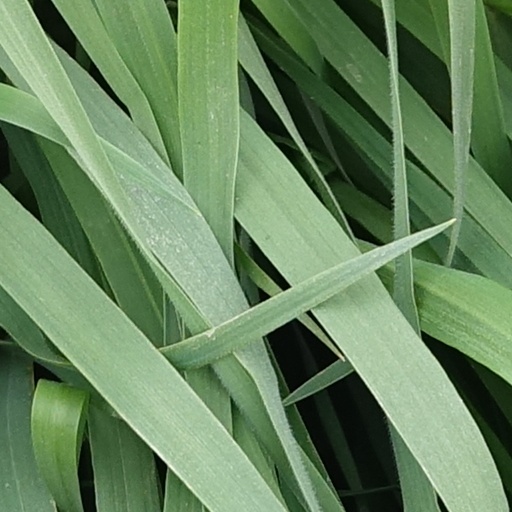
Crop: wheat